America's Response Monument

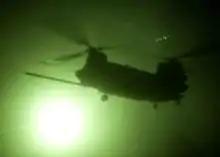
The Special Operations team was inserted into Afghanistan at night aboard two MH-47 Chinook helicopters.

The artist, Douwe Blumberg, had been a horse trainer for 18 years and is a military history buff. He was inspired to begin the sculpture by a photo that Defense Secretary Donald Rumsfeld displayed at a press conference at the Naval Training Center Great Lakes, Illinois, on November 16, 2001, shortly after U.S. forces entered Afghanistan.